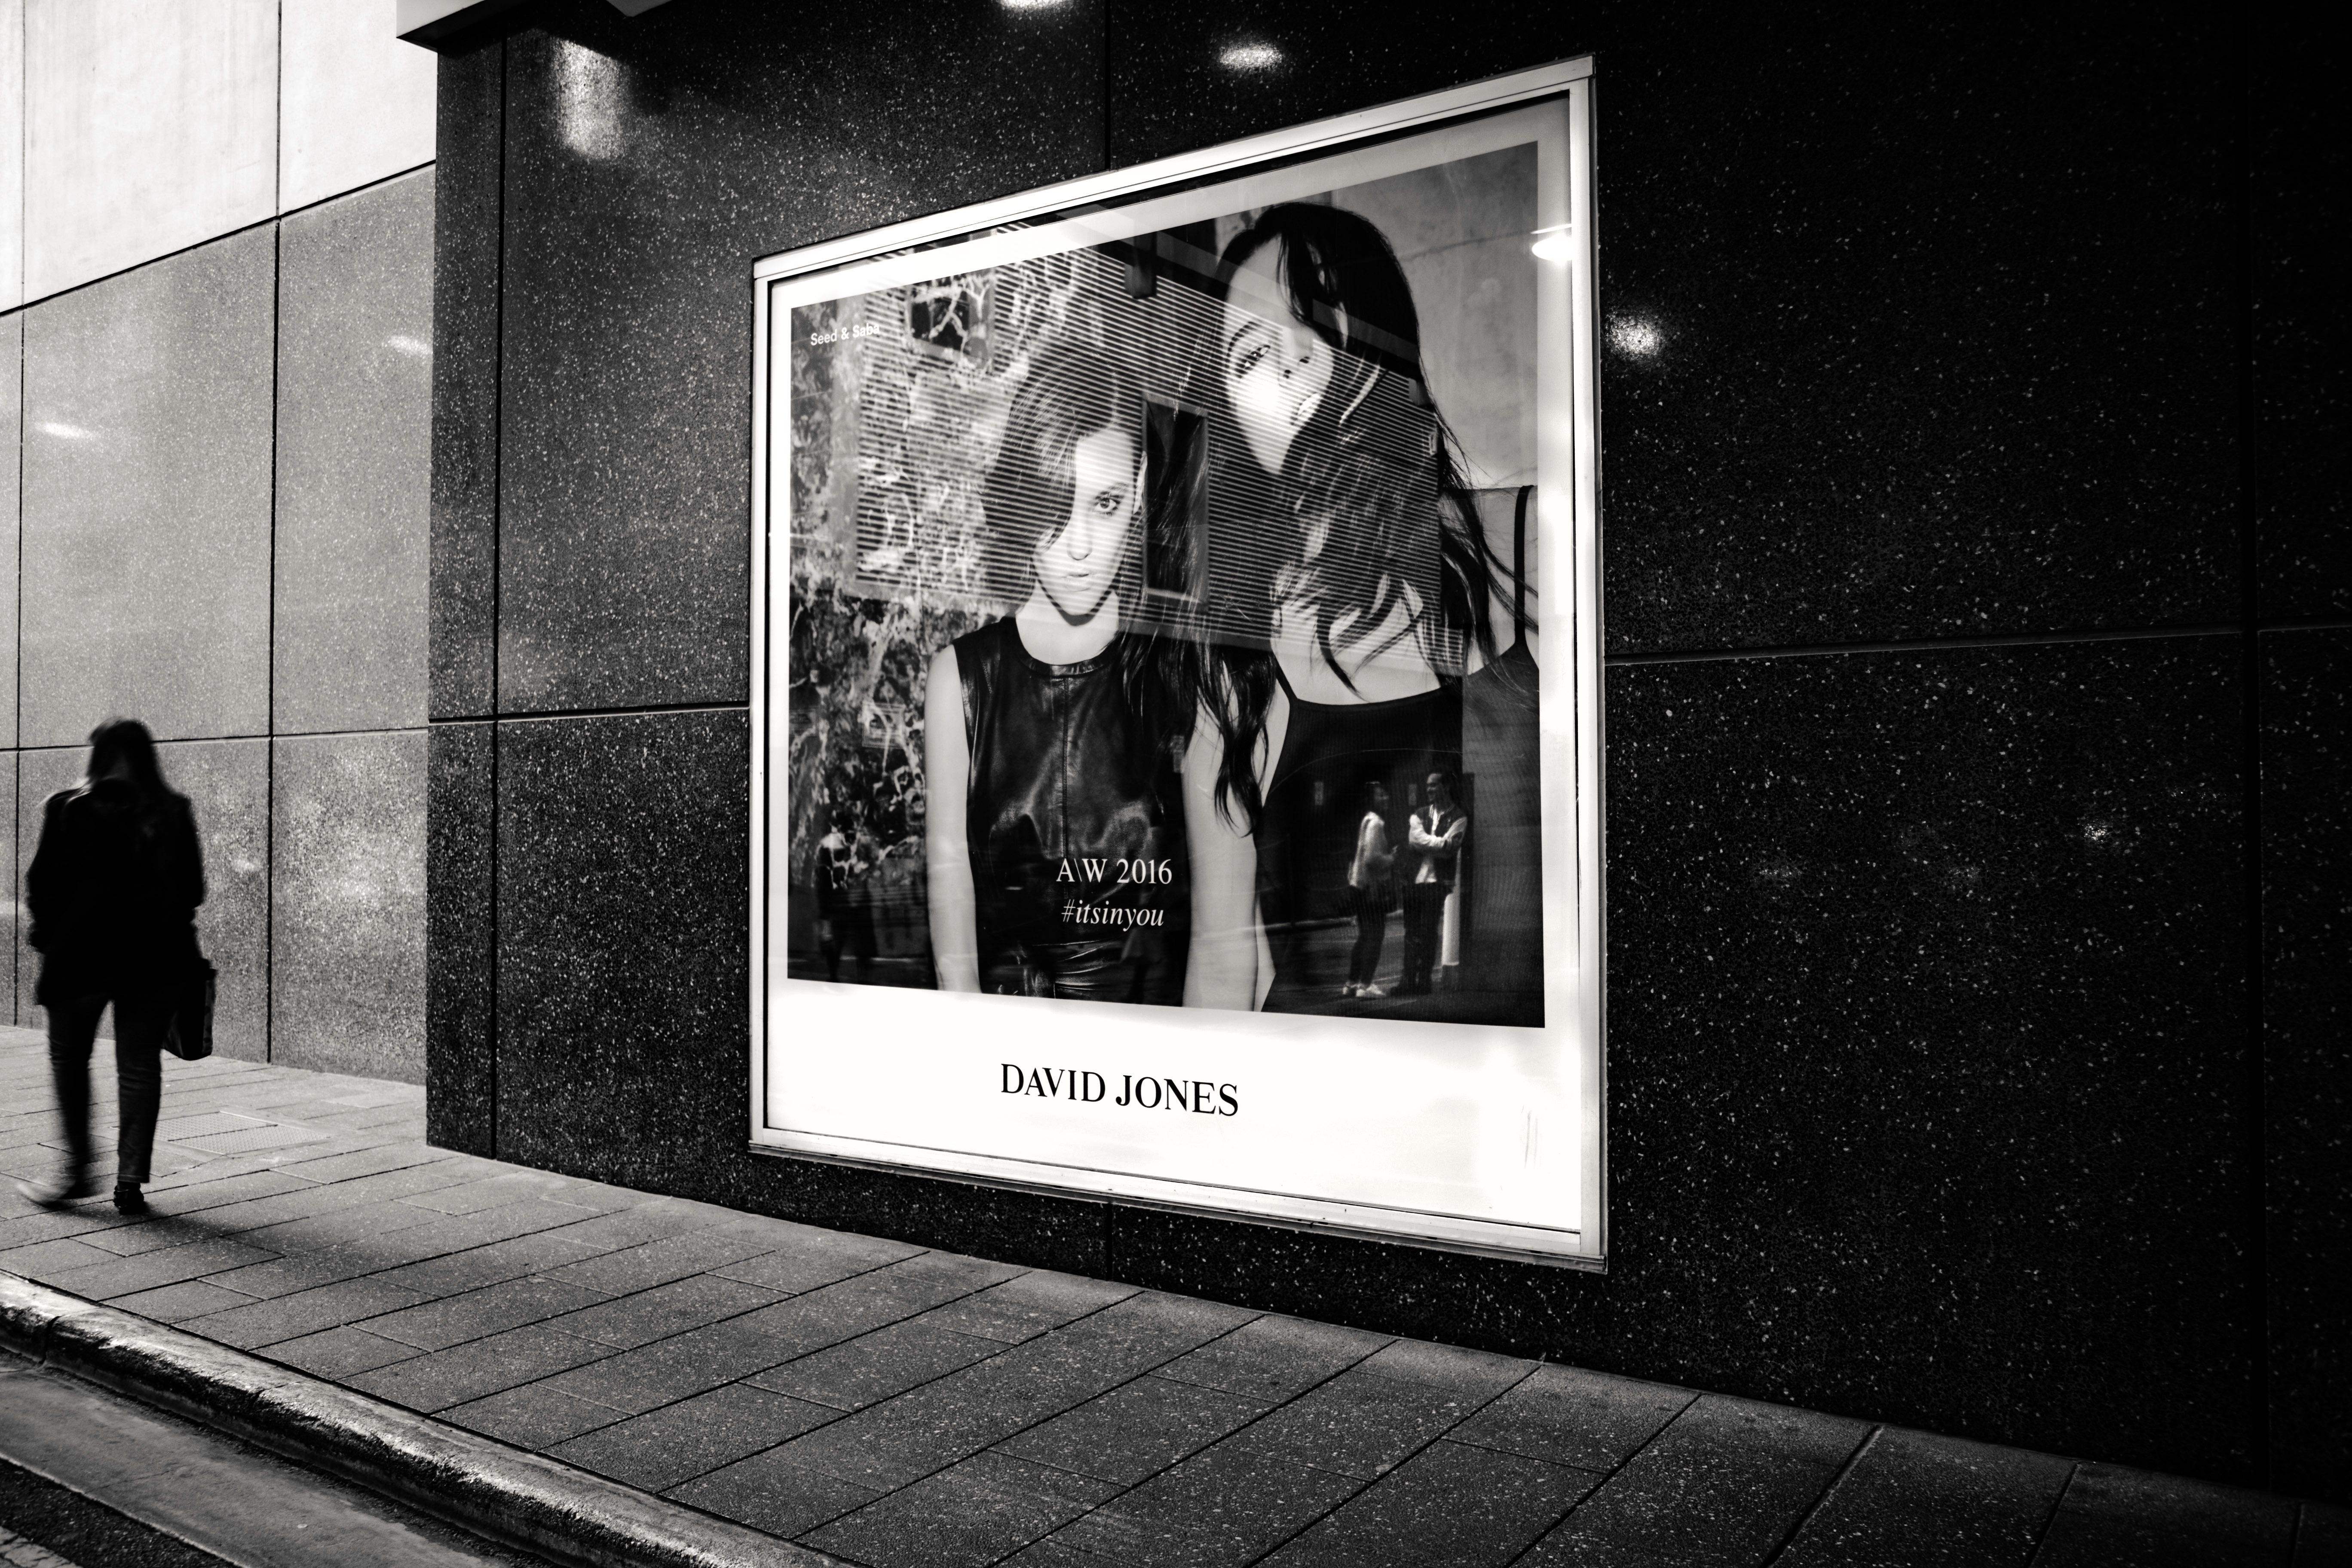
black and white, white, photography, darkness, black, monochrome, photograph, snapshot, image, shape, monochrome photography, film noir